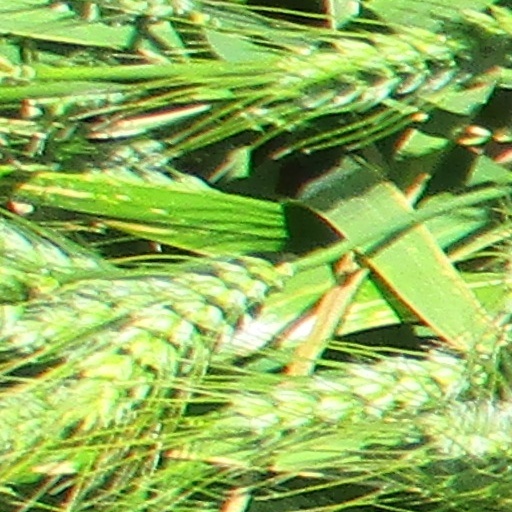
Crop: wheat